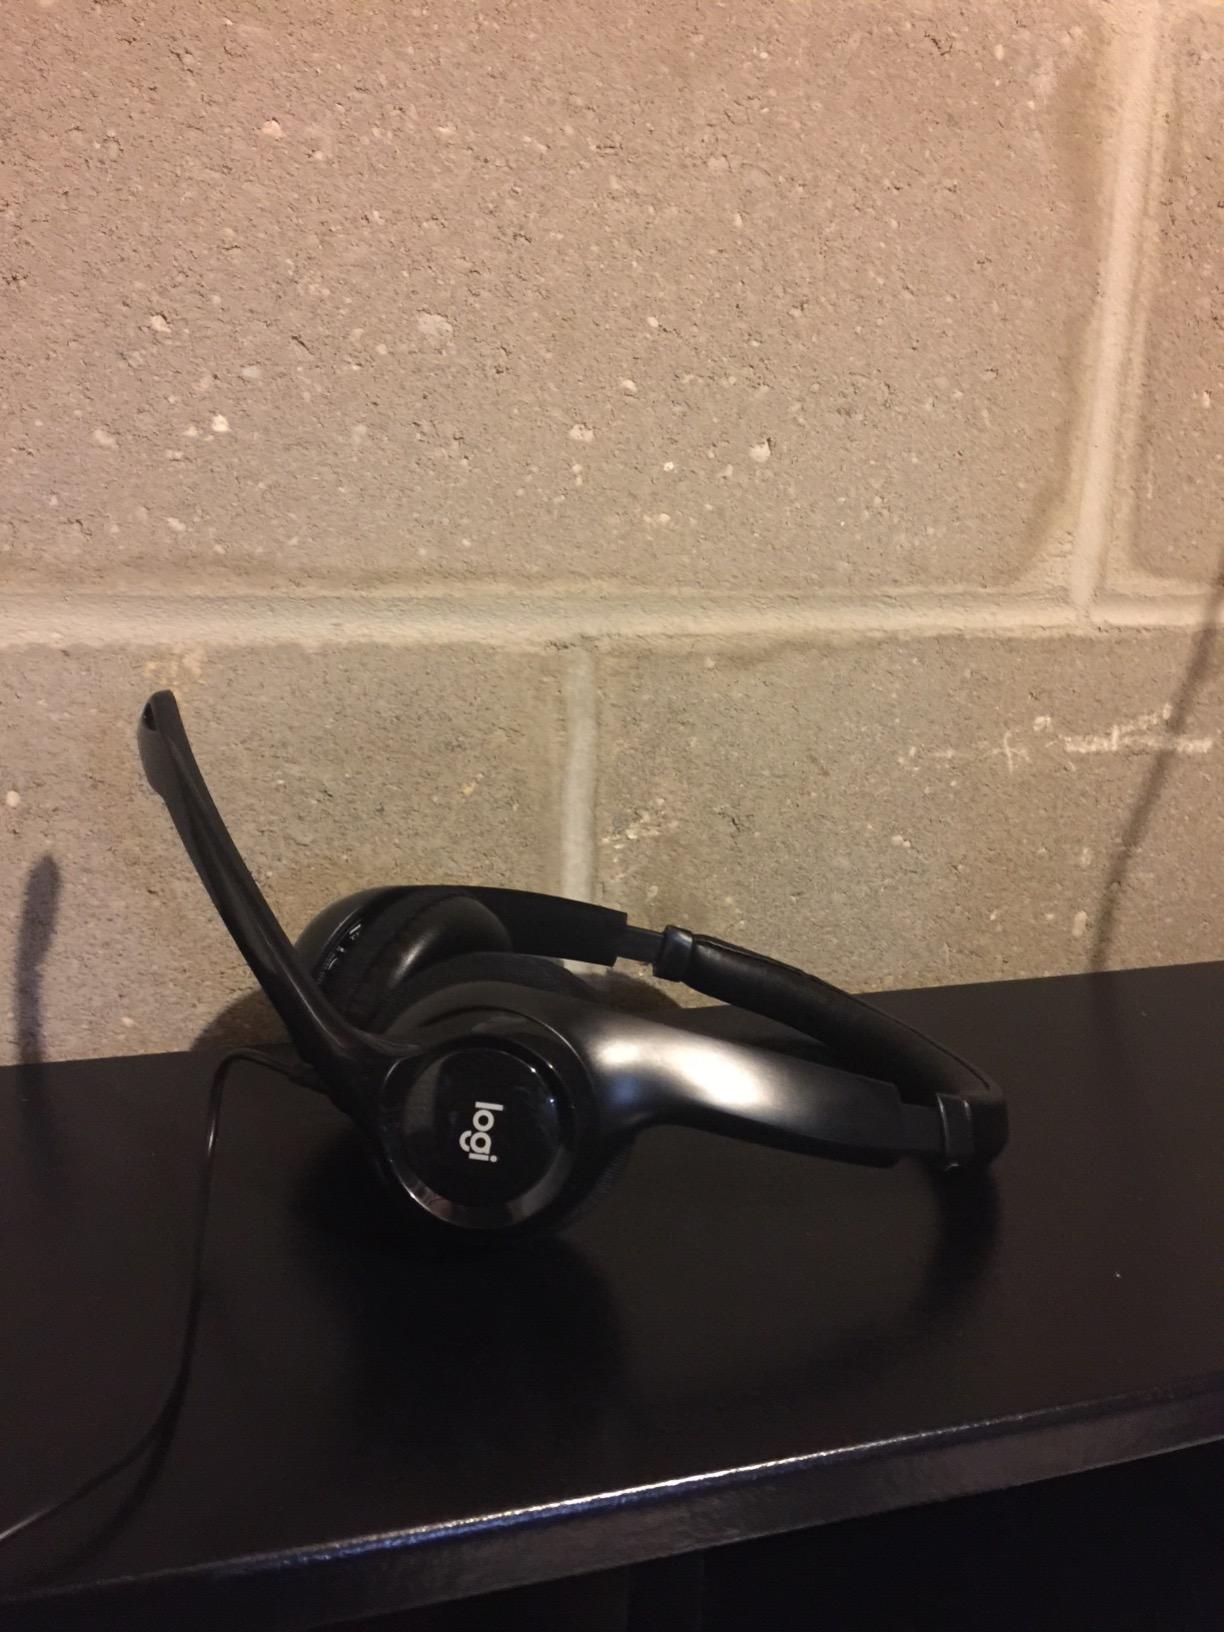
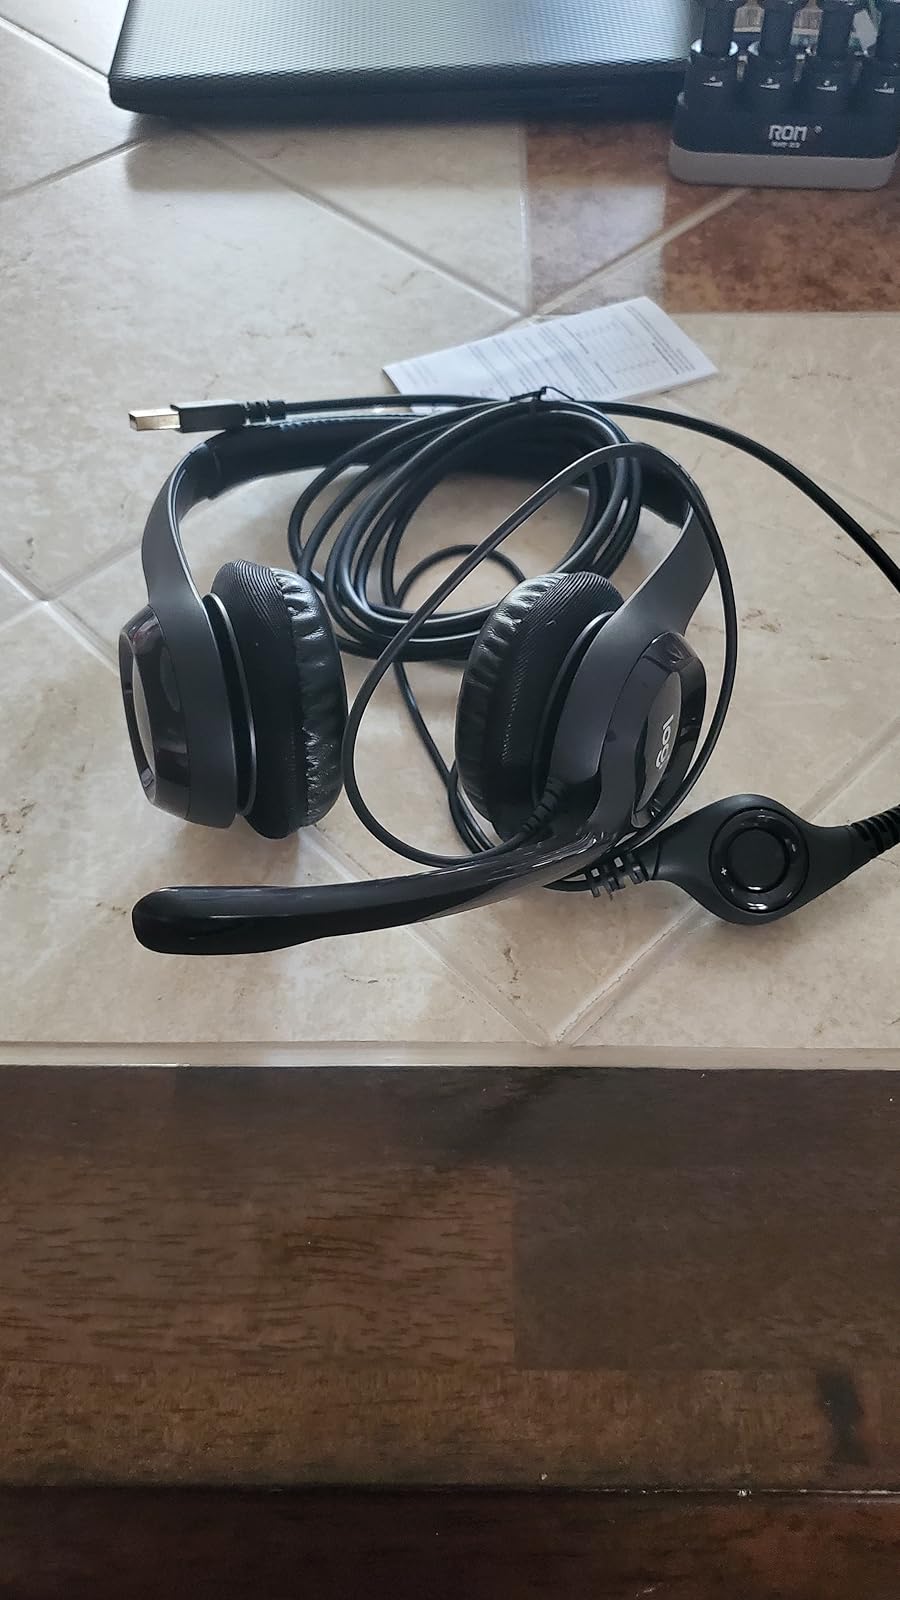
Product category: headphones
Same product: yes